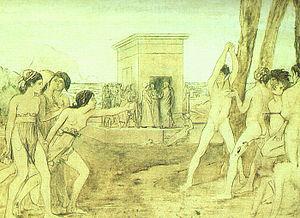
Hilaire Germain Edgar de Gas, dit Edgar Degas, né le 19 juillet 1834 à Paris et mort le 27 septembre 1917 dans la même ville, est un artiste peintre, graveur, sculpteur et photographe, naturaliste et impressionniste français.